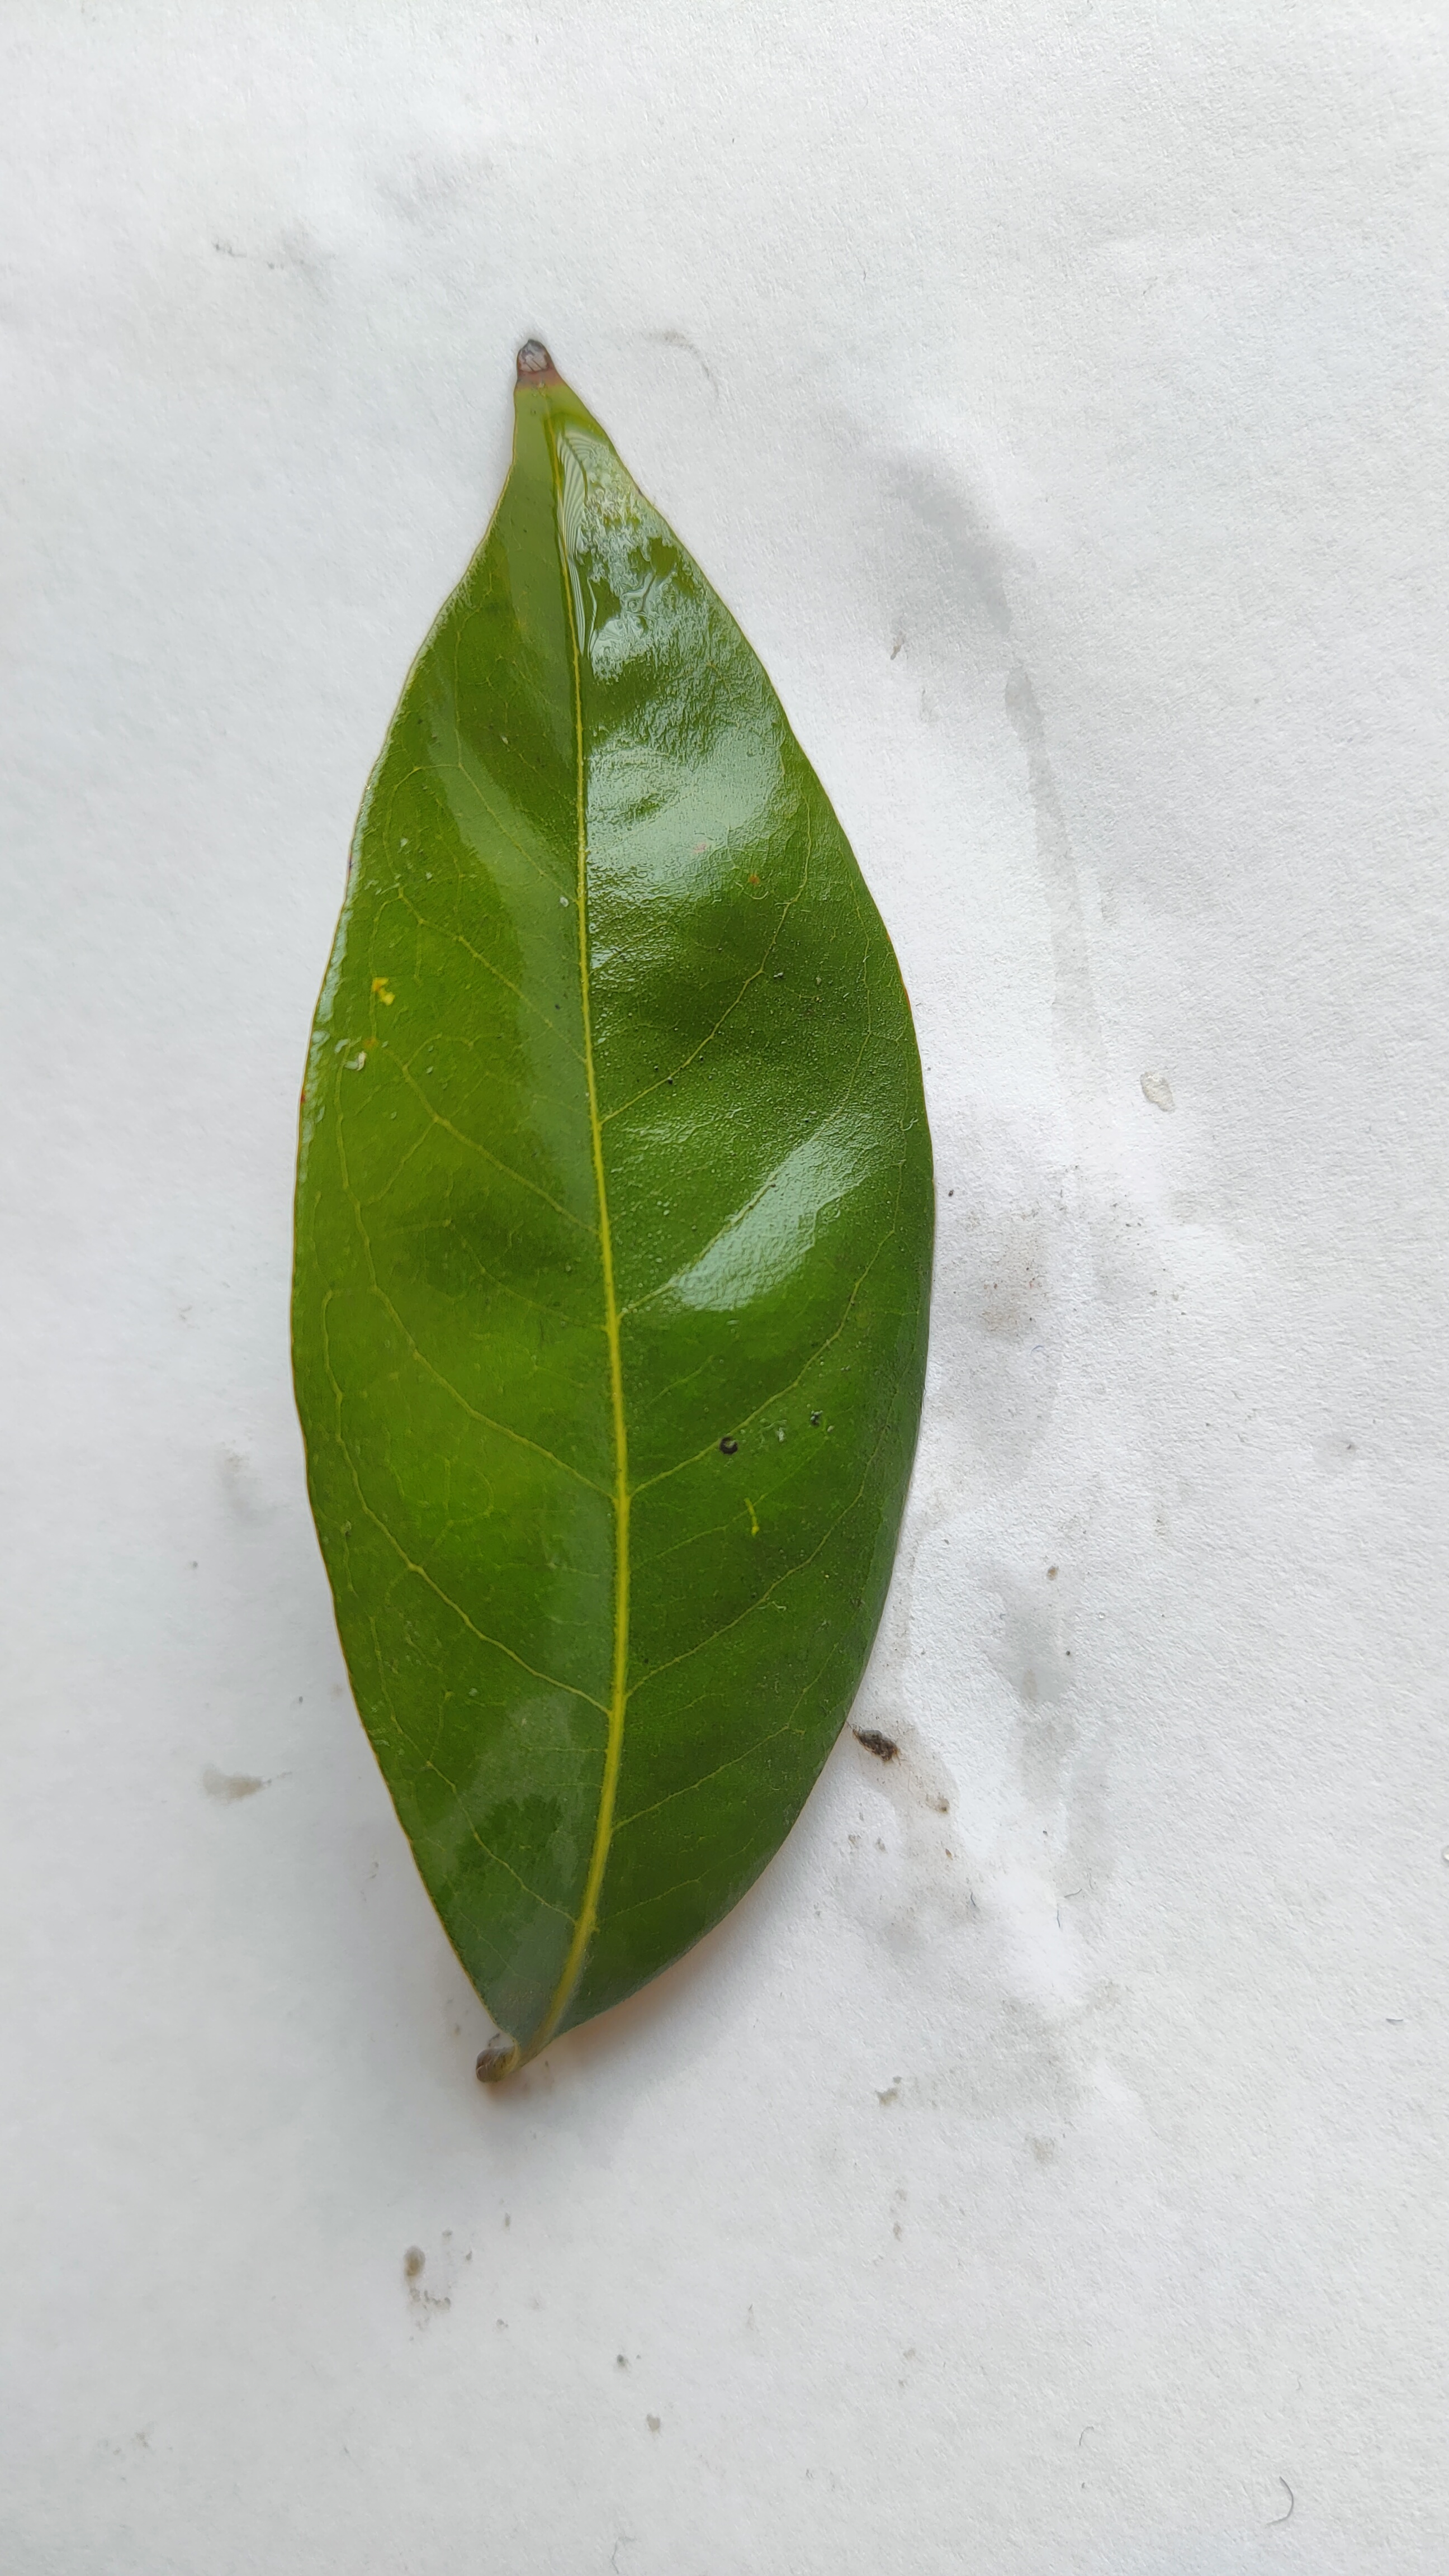
Leaf variety: Lychee